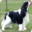
Label: dog